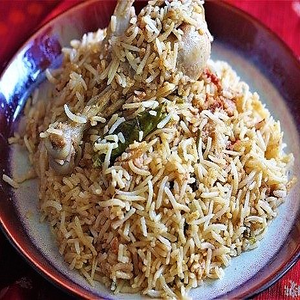
Dish: biryani